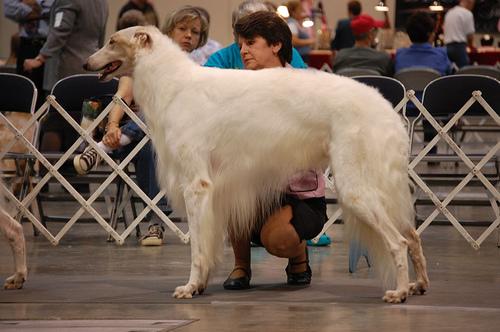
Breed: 226-n000064-borzoi